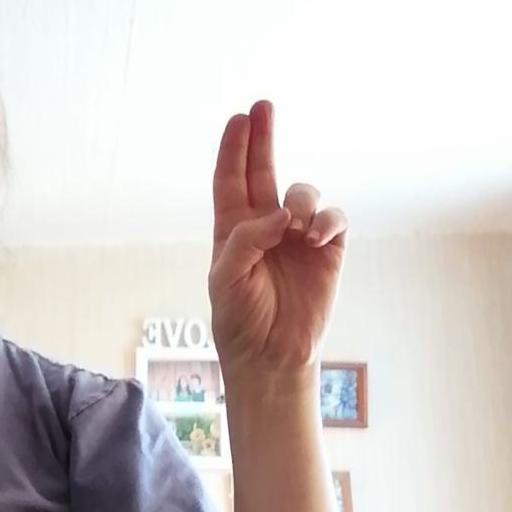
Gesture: two_up